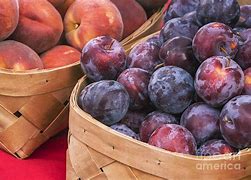
Label: others